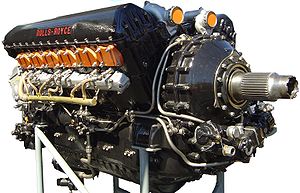
Rolls-Royce Merlin
Rolls-Royce Merlin er en britisk vandkølet 12-cylindret V-motor med 27 liter slagvolumen til anvendelse i fly. Rolls-Royce designede motoren som et privatfinansieret projekt, og startede den første prototype i 1933. Oprindeligt benævnt PV-12, blev den senere kaldt Merlin eftersom alle firmaets stempel-flymotorer var opkaldt efter rovfugle.